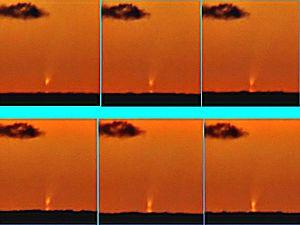
C/2006 P1 (McNaught) est une comète non périodique qui a été découverte le 7 août 2006 par l'astronome scotto-australien Robert H. McNaught en utilisant le Uppsala Southern Schmidt Telescope, en Australie.
Un mirage en forme de vase étrusque est le nom donné à un phénomène optique qui se présente lorsque la lumière produite ou réfléchie par un objet céleste subit une réfraction à travers une couche atmosphérique d'air froid donnant naissance à un mirage inférieur, l'ensemble apparaissant sous la forme d'un vase étrusque. De par leur grande taille observable depuis la Terre, la Lune et le Soleil sont les deux astres qui nous offrent les manifestations les plus distinctives de ce phénomène. Cependant, tous les astres ayant une magnitude suffisamment faible sont susceptibles de donner naissance à tel mirage.